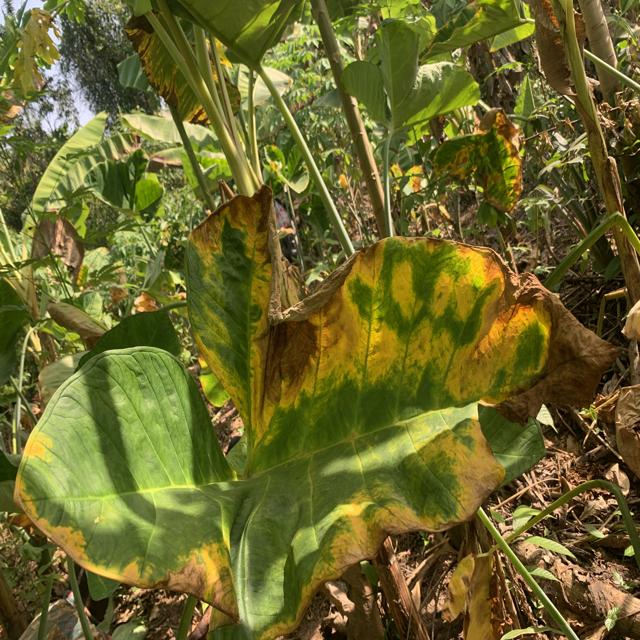
Label: Late_Blight